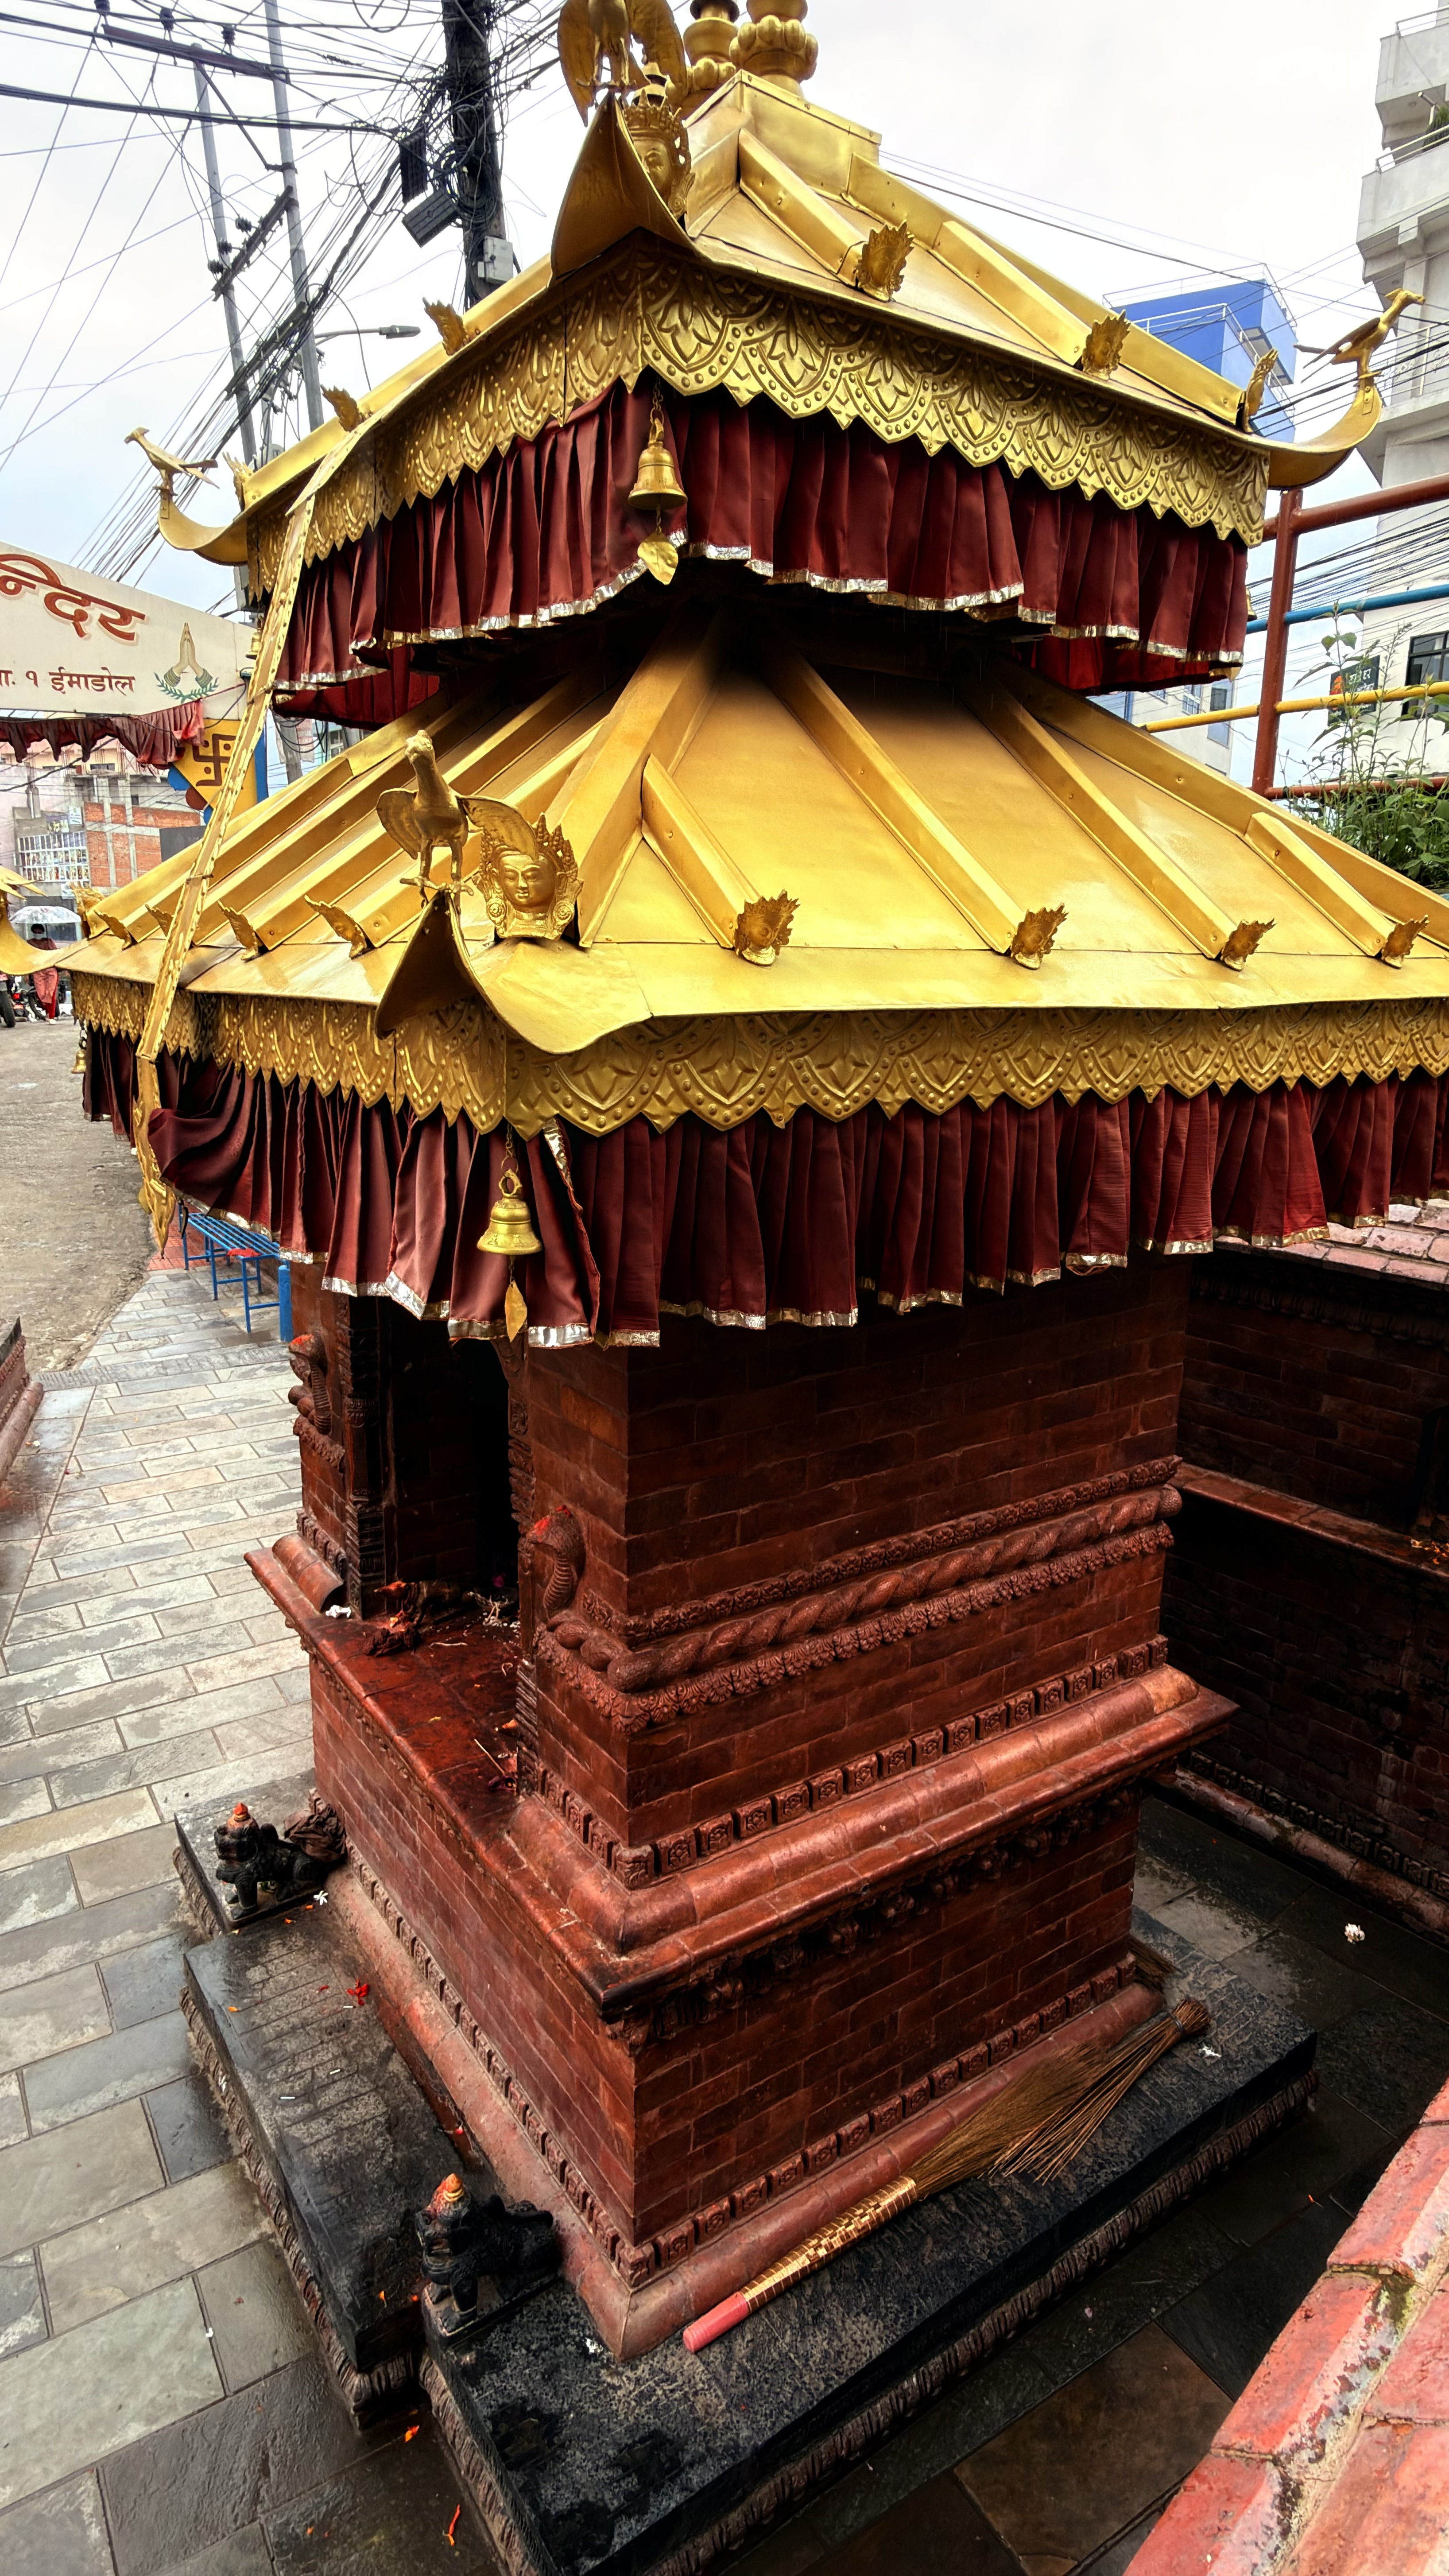
Heritage site: Karyabinayak_Temple